Berlin Old Nordbahnhof

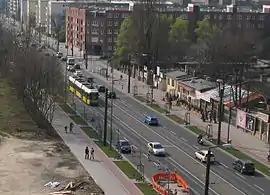
A GT6N tram in 2007 running in Bernauer Straße. The area of the old Nordbahnhof was on the right hand side behind the small houses. The M10 is the only rail line working around the station area.

The old Berlin Nordbahnhof was freight and (for a short period) passenger railway terminus in Berlin, Germany. It was situated in Prenzlauer Berg, close to the borders with Gesundbrunnen, in the area of the "Mauerpark".